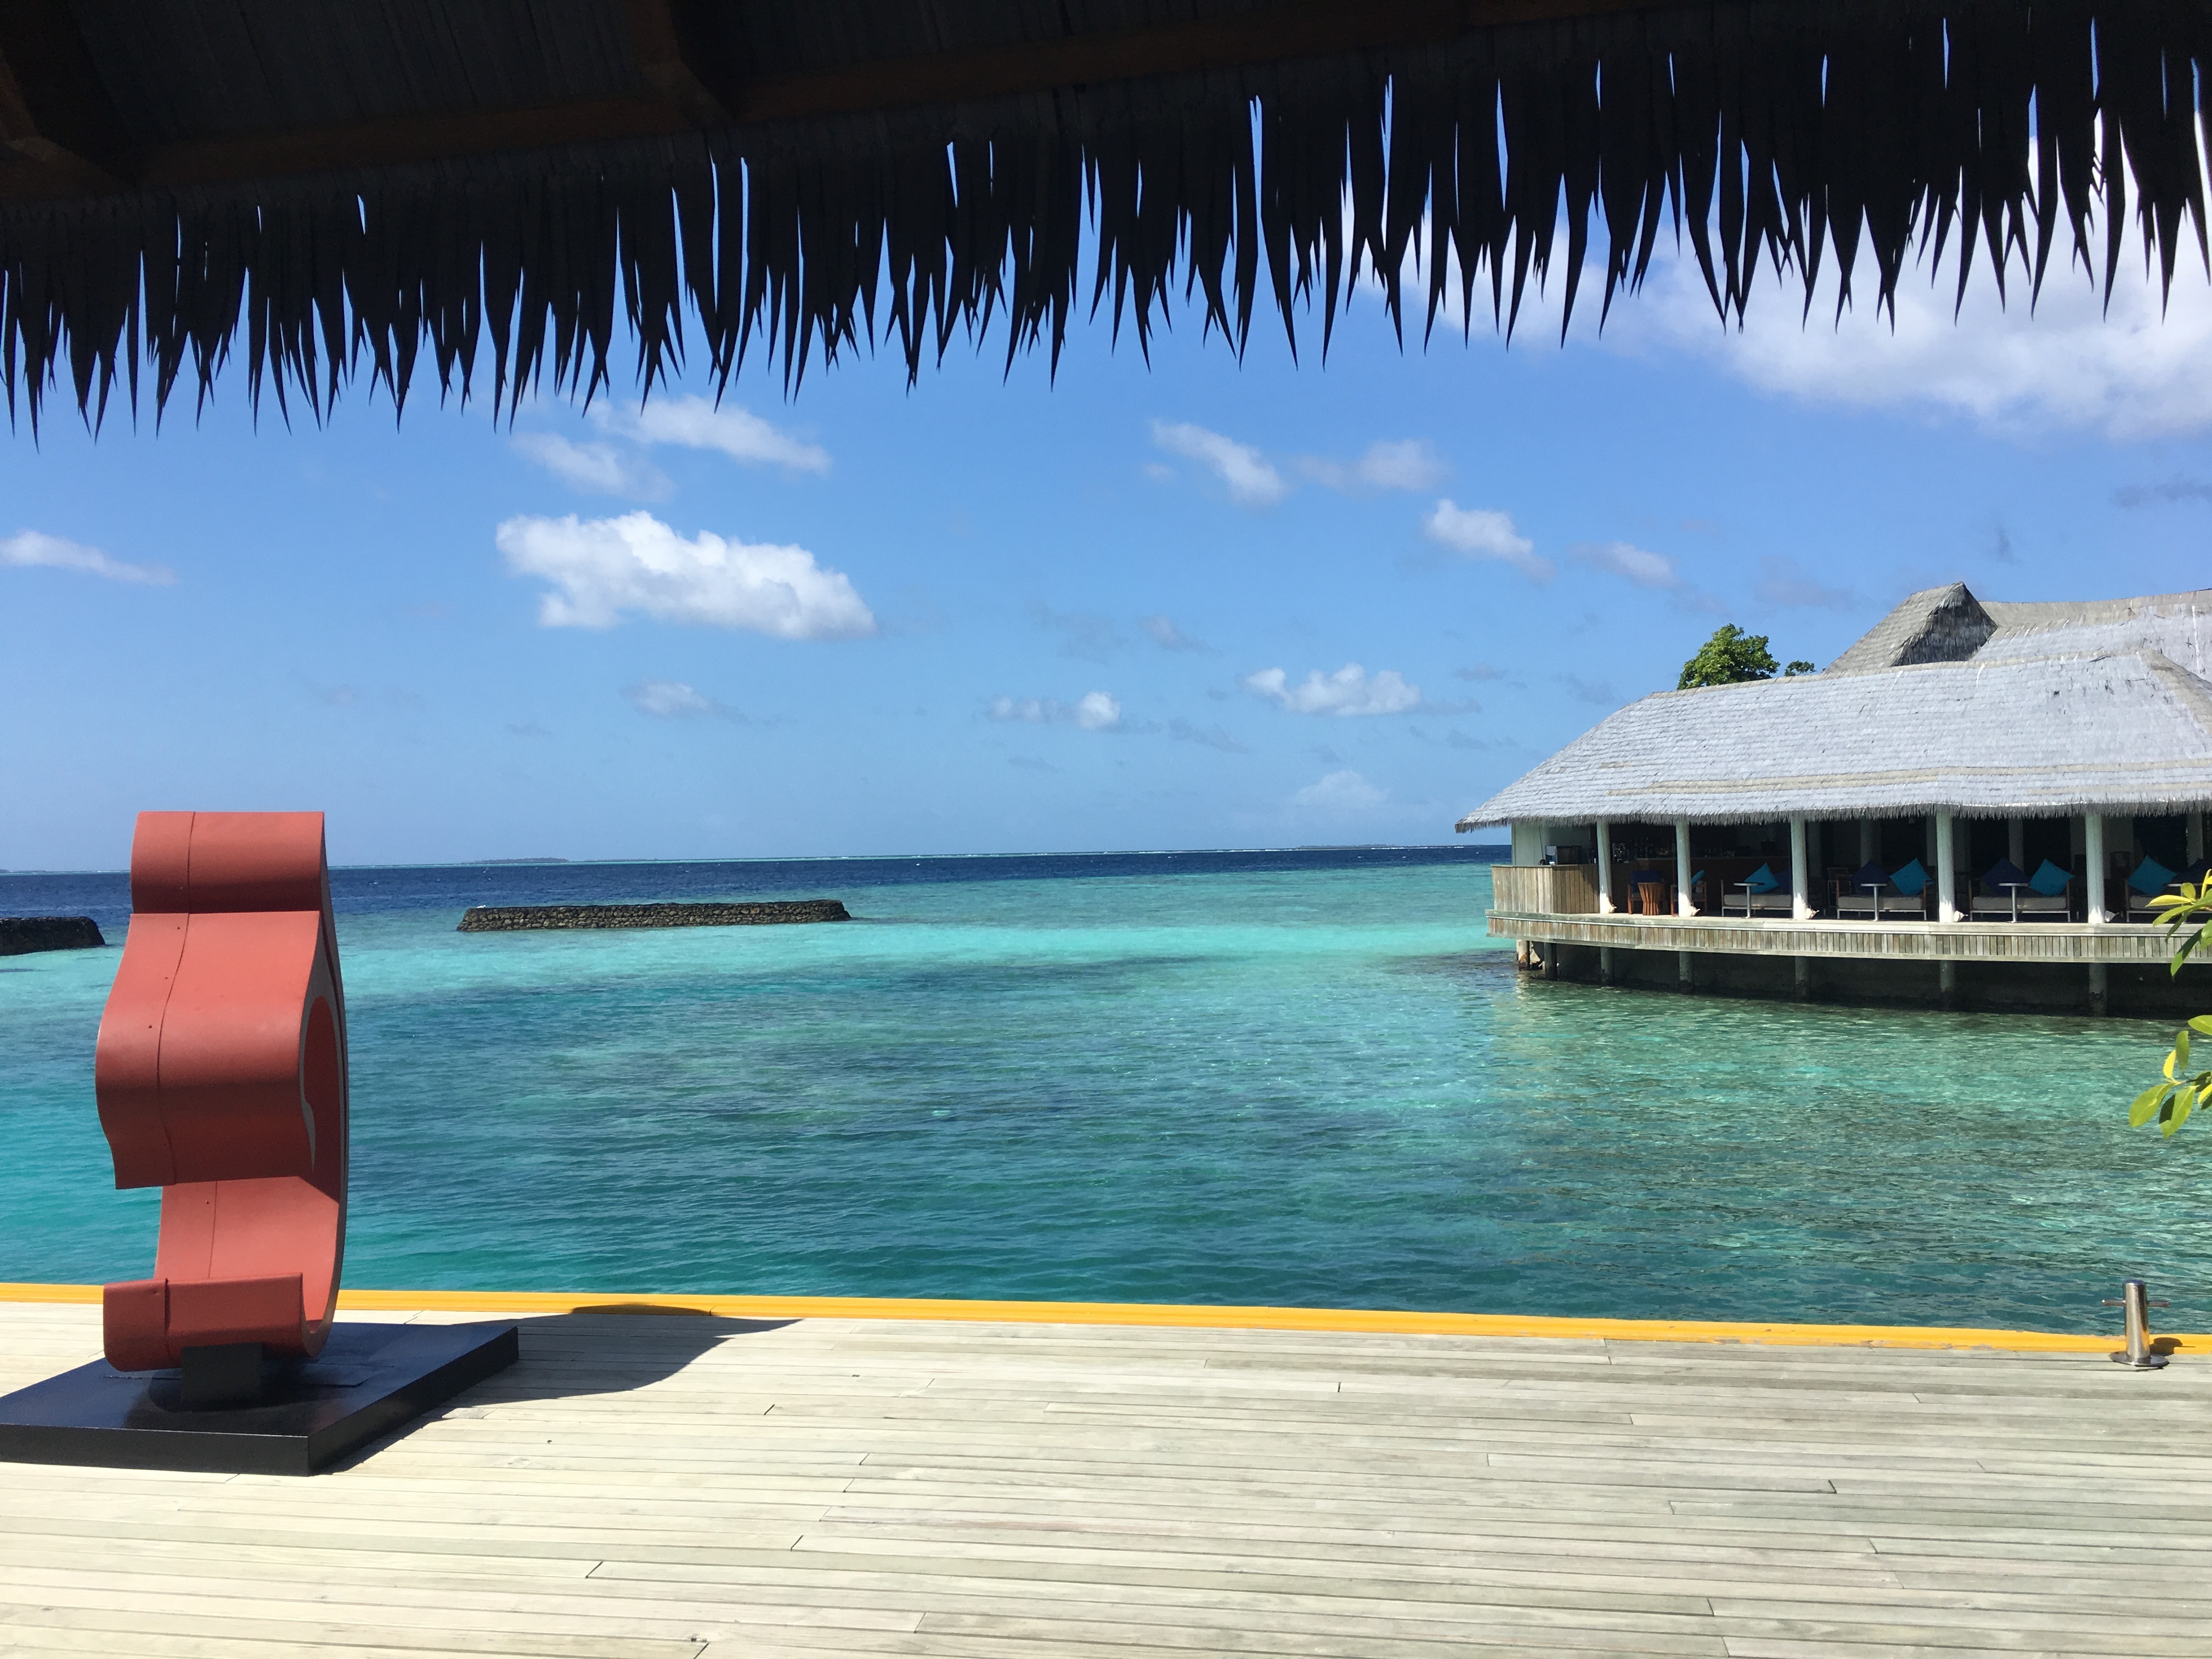
beach, sea, ocean, vacation, travel, relax, swimming pool, leisure, resort, summer vacation